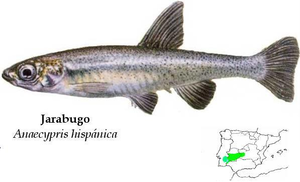
Anaecypris hispanica est une espèce de poissons osseux de la famille des Cyprinidae qui vit dans le Guadiana, dans la péninsule Ibérique. C'est le seul représentant du genre Anaecypris. Il est considéré comme espèce menacée en raison de la dégradation de son habitat. Il est appelé Jarabugo en Espagne et Saramugo au Portugal.